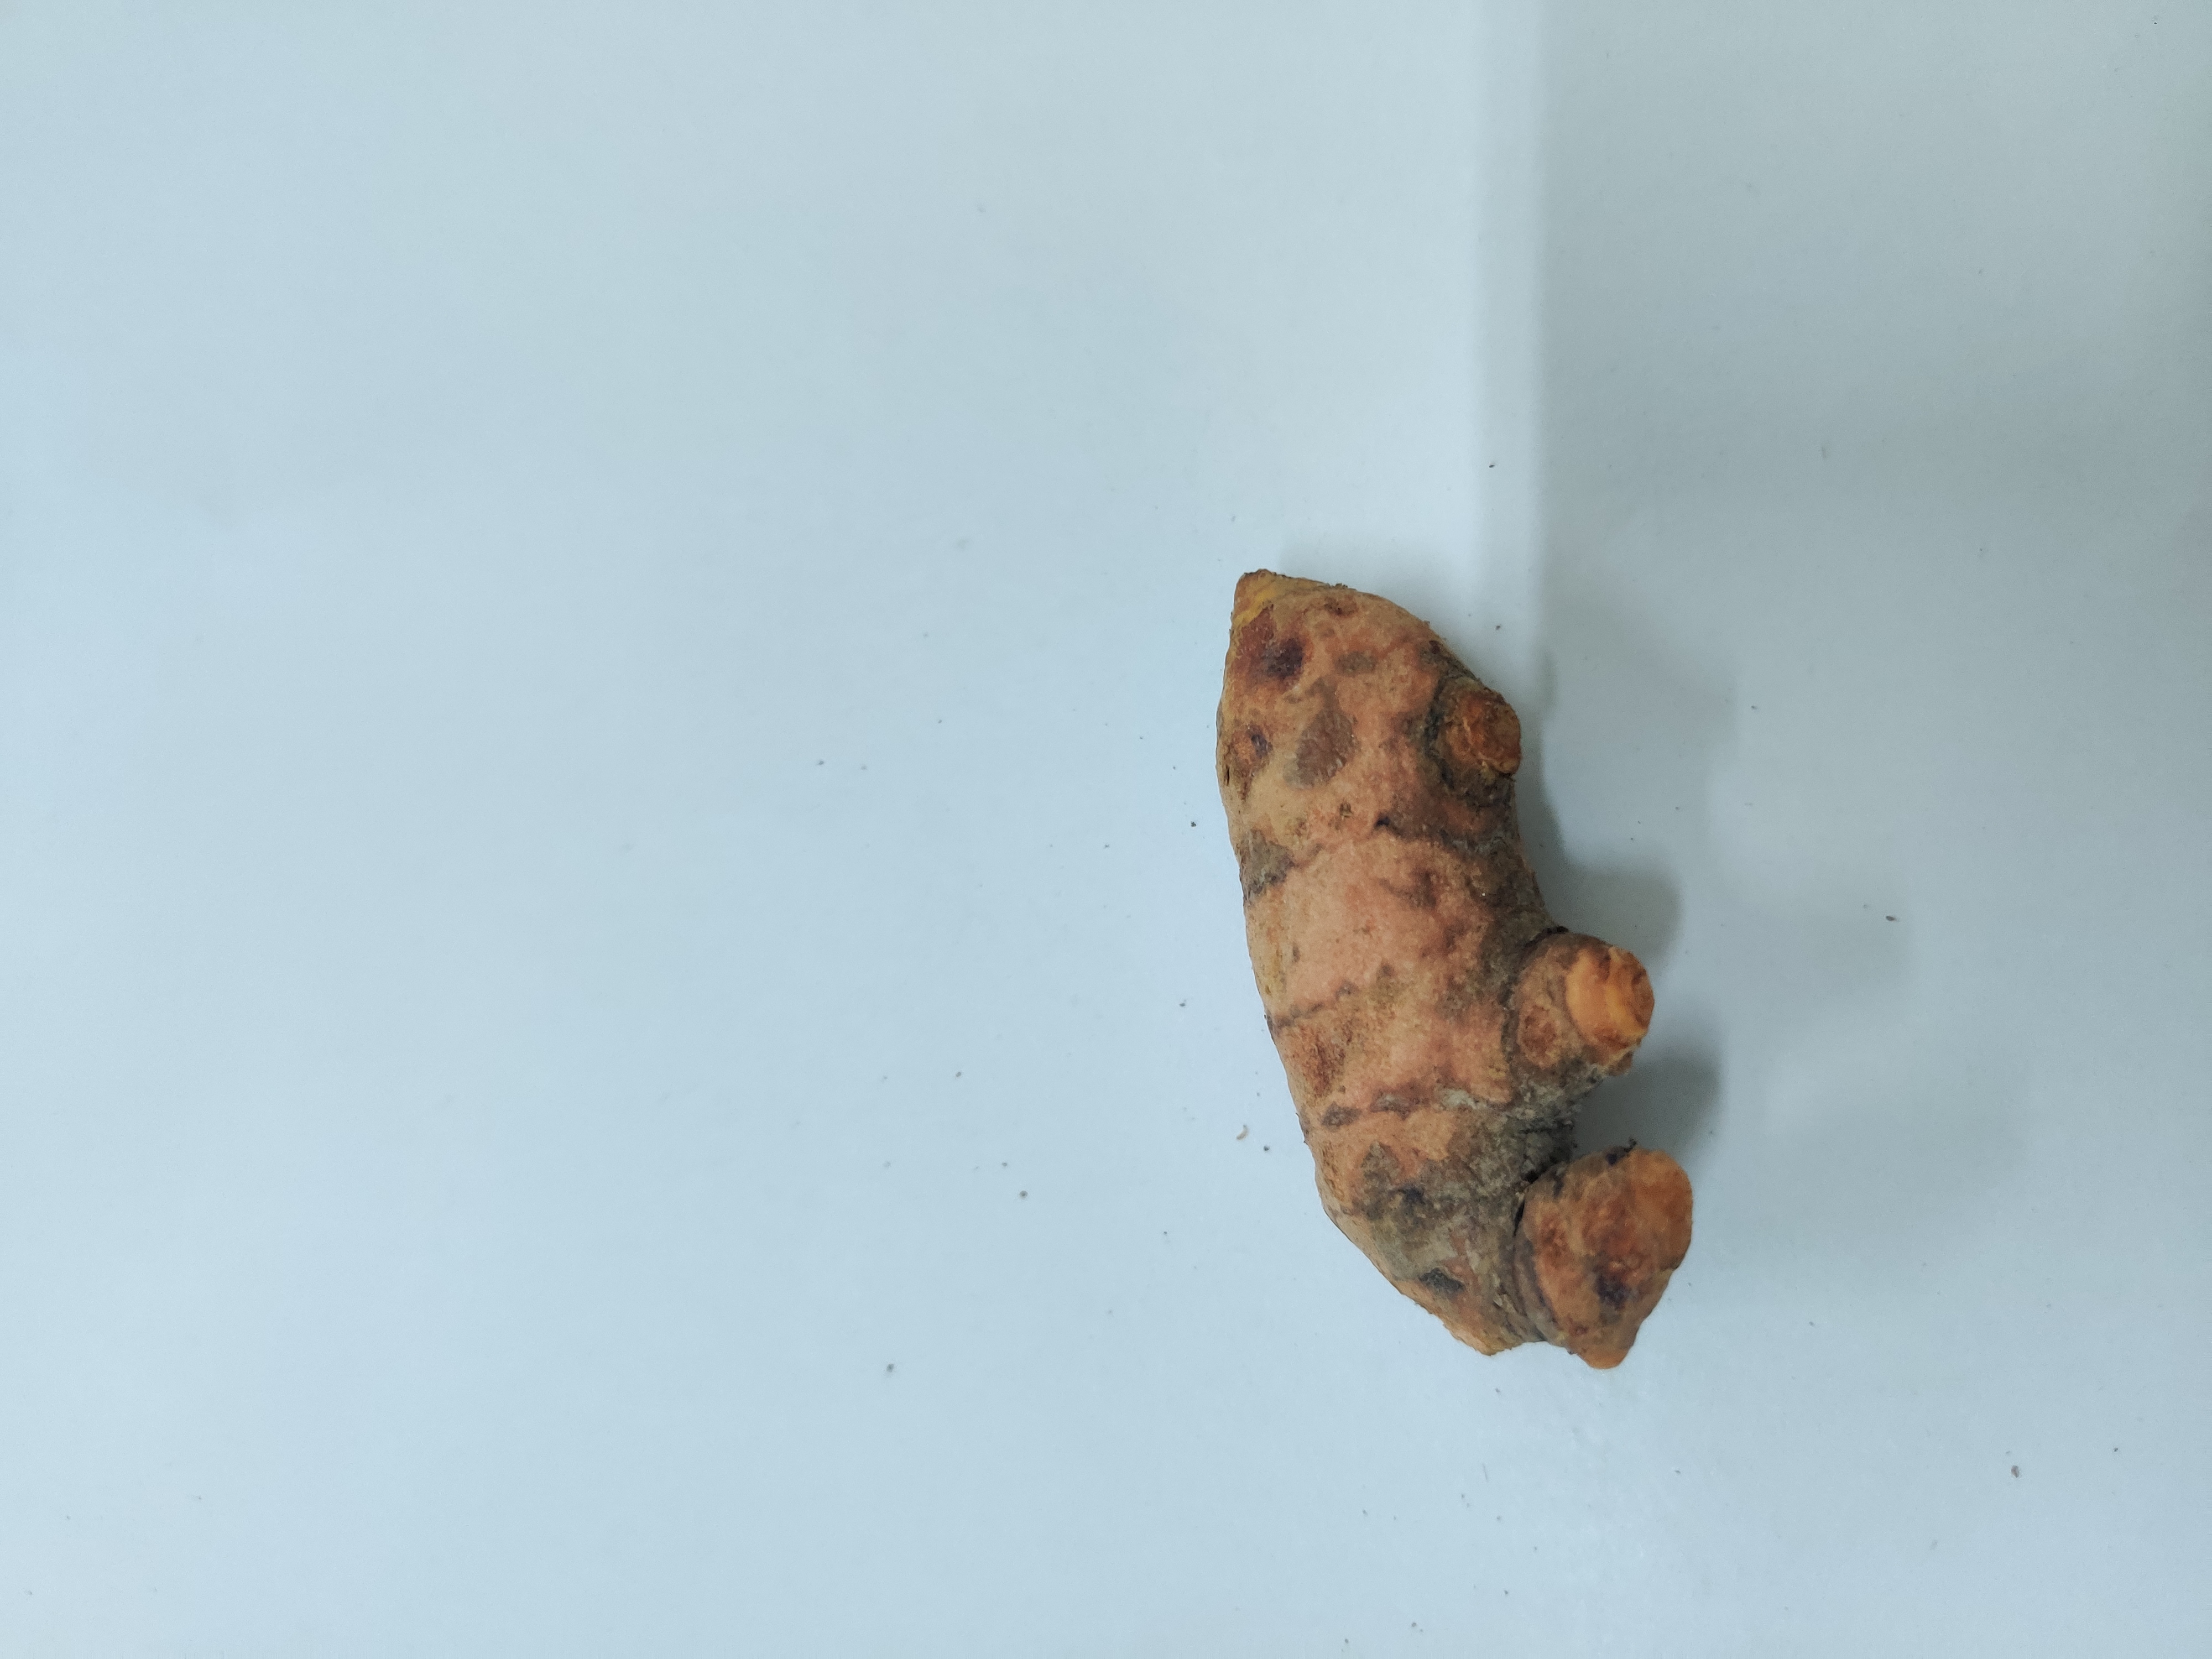
Crop: Turmeric
Condition: Severely Damaged